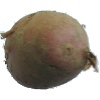
Label: Potato Red 1